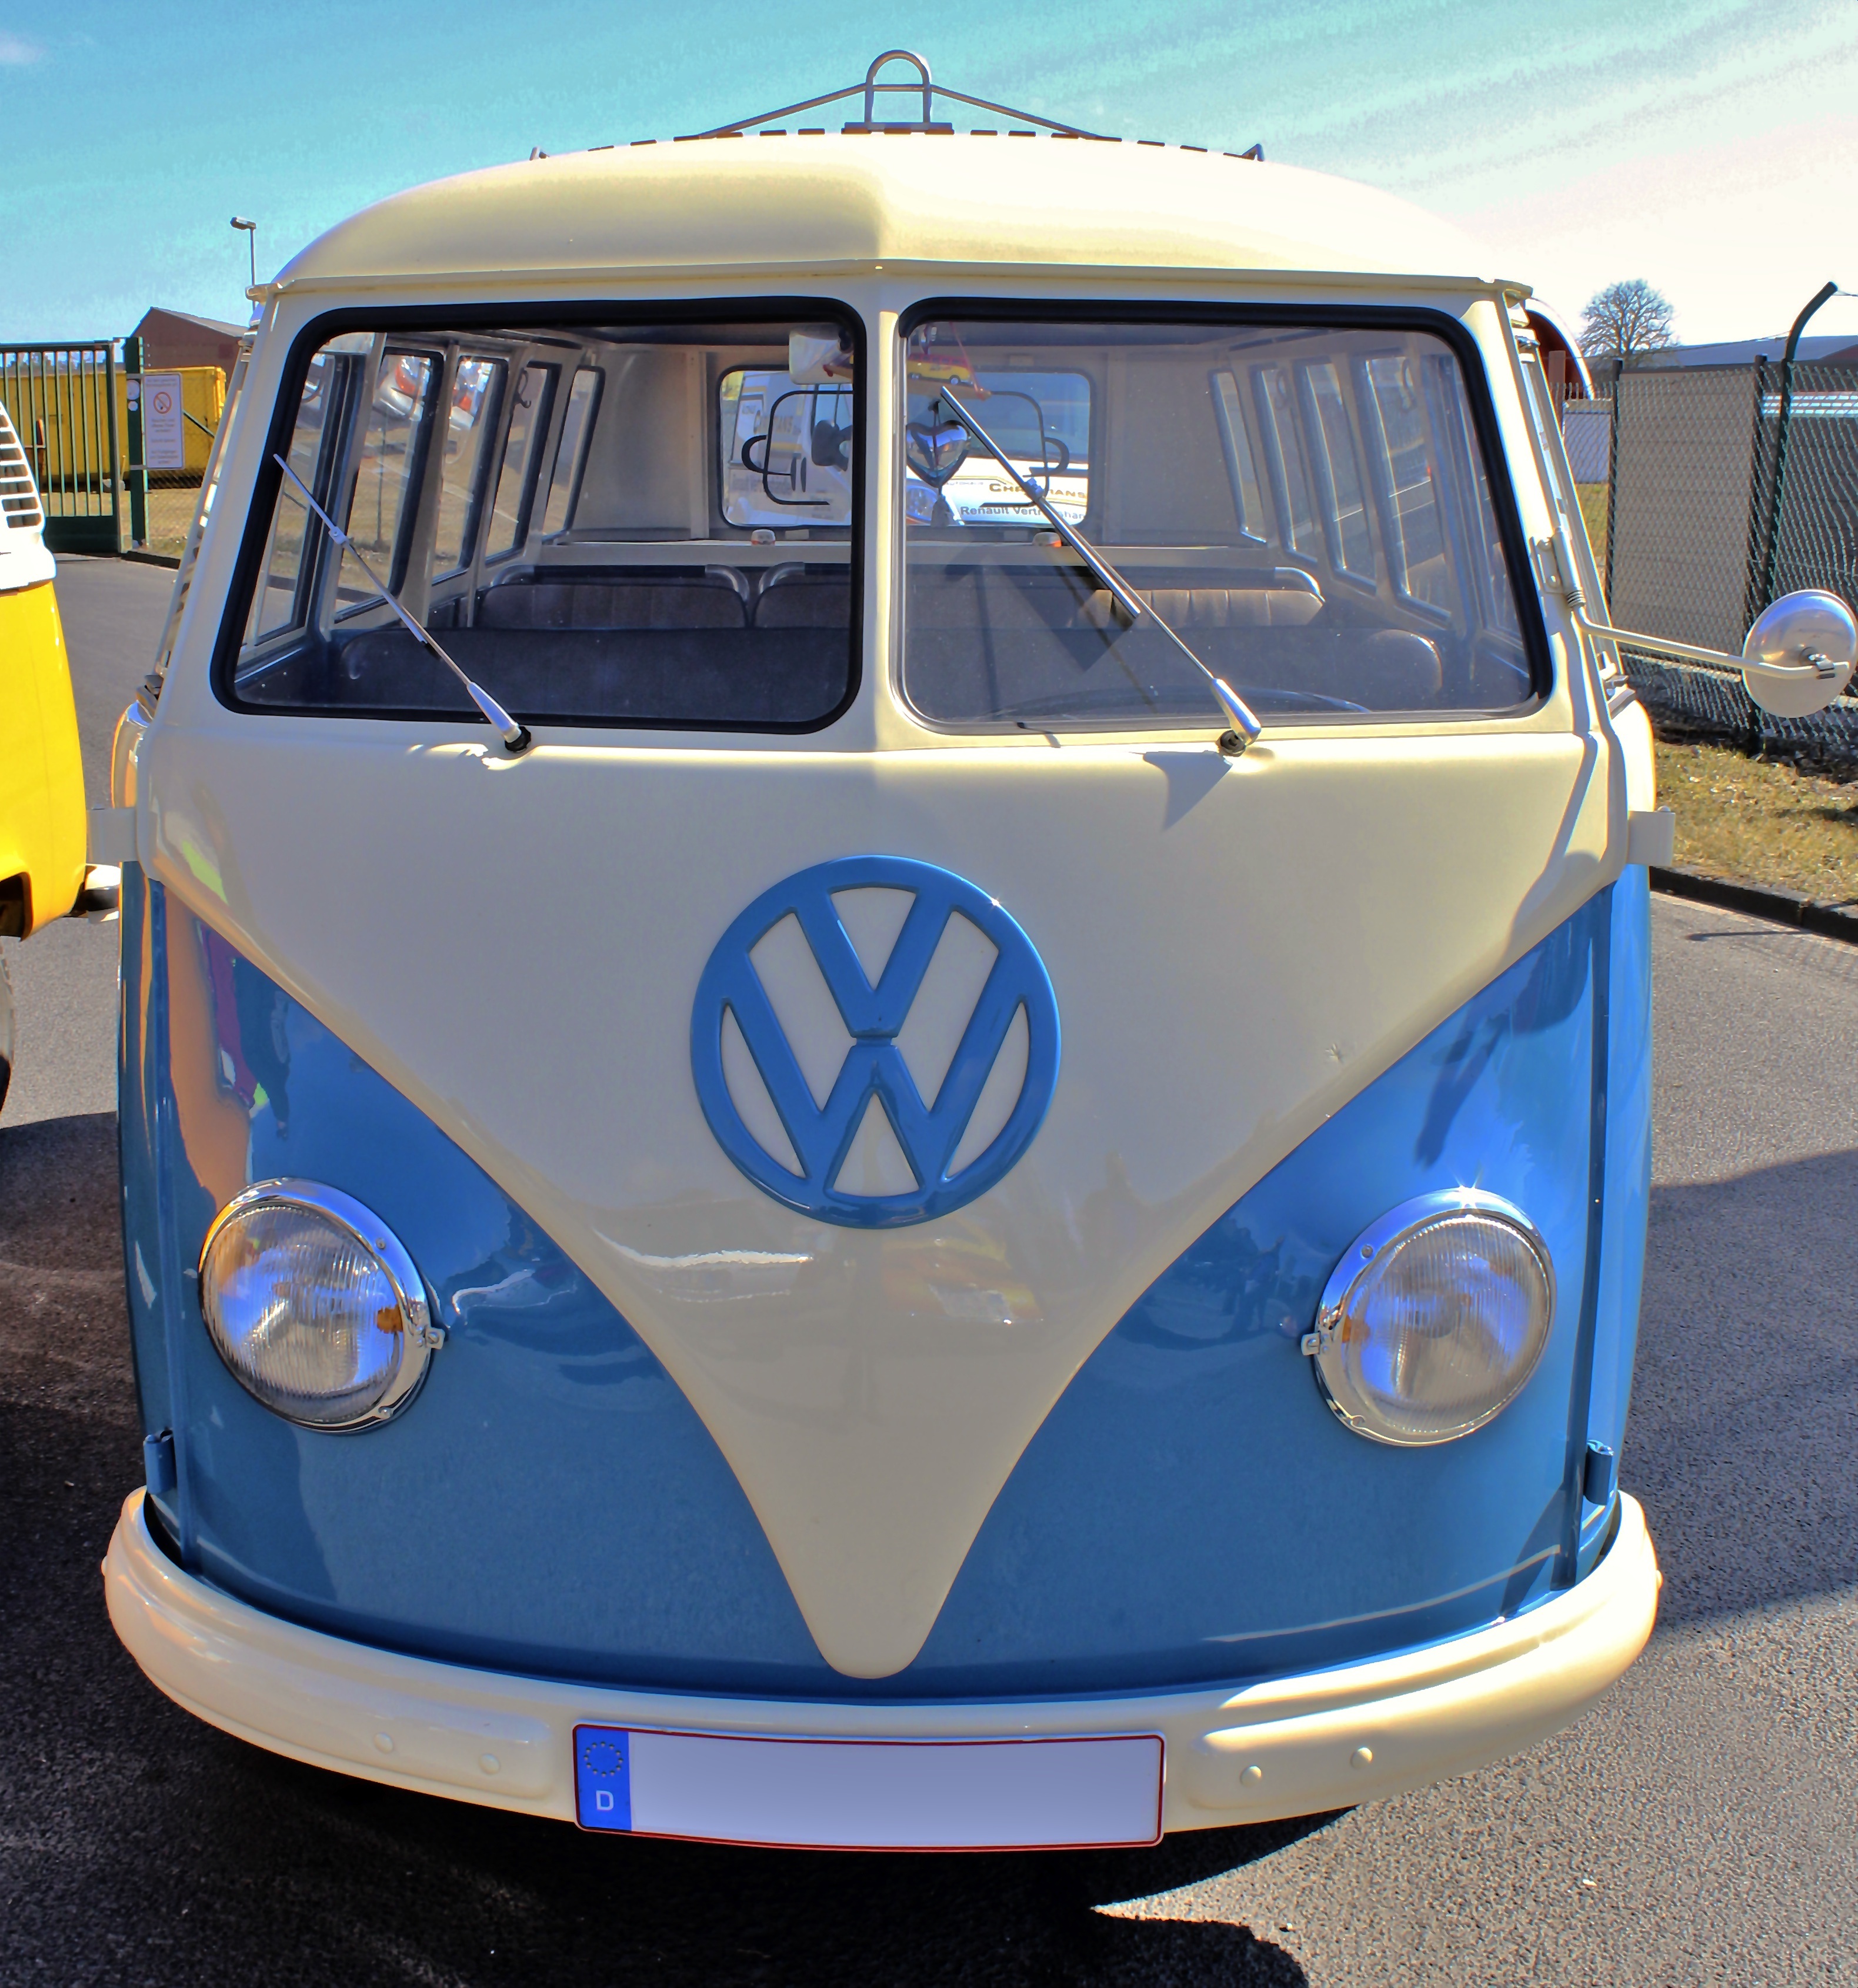
car, vintage, wheel, automobile, retro, vw, volkswagen, van, old, vehicle, motor vehicle, bus, classic, bulli, minibus, antique car, city car, land vehicle, volkswagen beetle, volkswagen type 2, automobile make, automotive exterior, compact car, automotive design, subcompact car